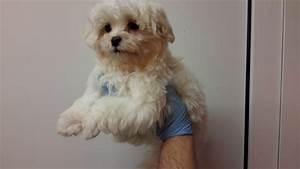
dog